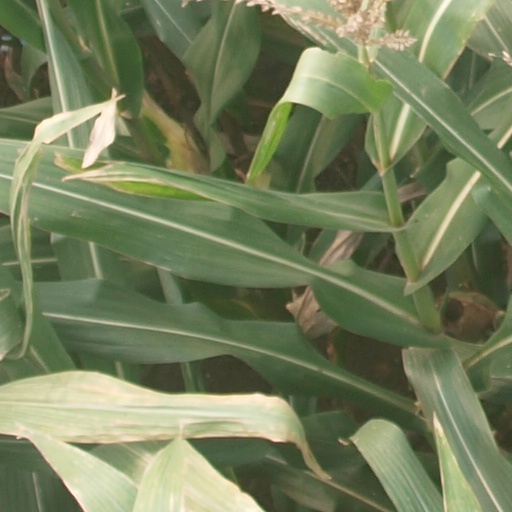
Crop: maize; corn